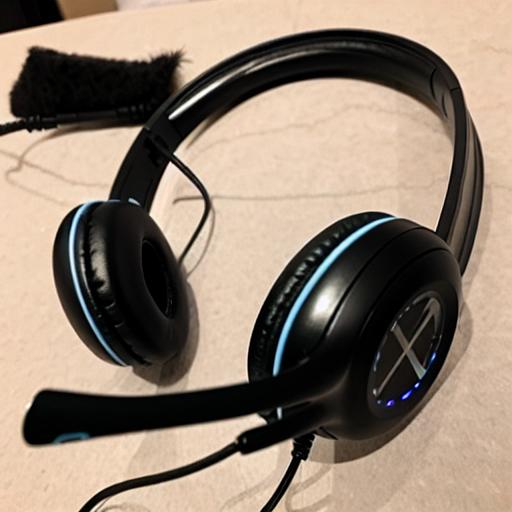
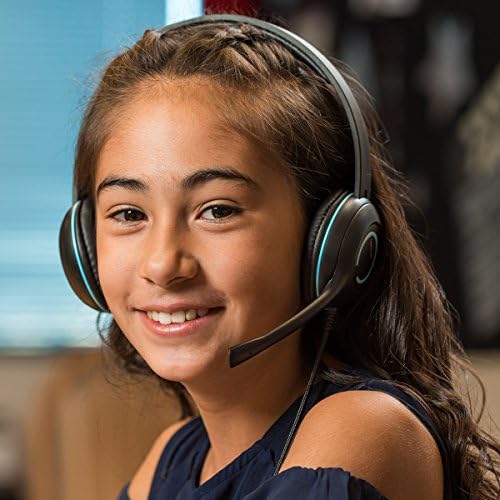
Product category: headphones
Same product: no